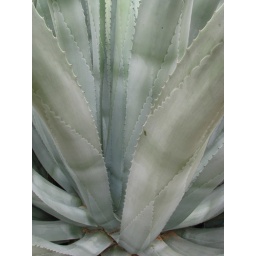
by chris. plants have to be able to survive without water - it's a mountain desert up here.